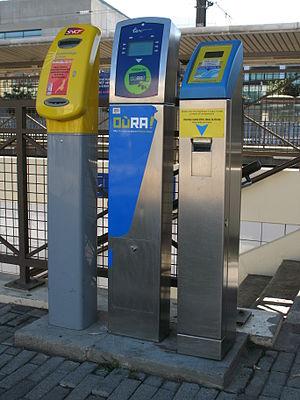
Valideurs de billets, tickets et cartes de transport nationaux (SNCF), régionaux (TER Oùra) et urbains (TAG) en gare de Grenoble (France).
Le projet Oùra désigne à la fois un titre de transport, qui consiste en une carte à puce intégrant un circuit RFID, et un calculateur d'itinéraires intermodal à l'échelle de l'ancienne région administrative Rhône-Alpes, puis Auvergne-Rhône-Alpes.